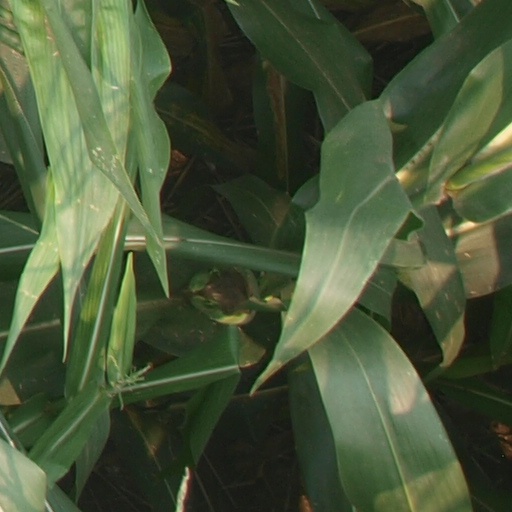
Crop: maize; corn